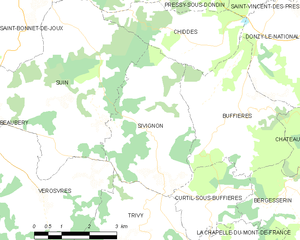
Carte des communes françaises